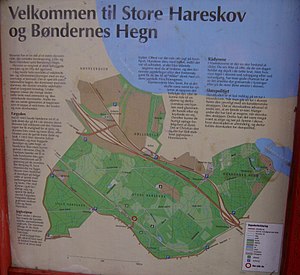
Hareskoven
Skilt med kort over Hareskoven
Hareskoven, Harreskoven eller Hareskovene som det samlede område retteligen burde kaldes, er et stort sammenhængende skovområde nord for København med størstedelen beliggende i det sydlige Furesø Kommune, en mindre del i Gladsaxe Kommune og en lille del i Ballerup Kommune. Mod øst fortsætter skoven i den private Frederiksdal Storskov og mod nord er der kun et mindre åbent område omkring Kollekolle op til Nørreskoven. Der er således tale om et meget stort naturområde ganske tæt på hovedstaden, og bortset fra Kongens Lyngby fortsætter det grønne område helt til Øresund.